The Lesser Key of Solomon

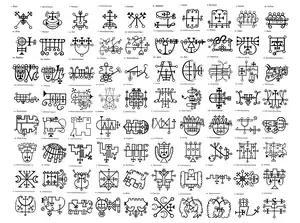

The demons' names (given below) are taken from the , which differs in terms of number and ranking from the of Weyer. As a result of multiple translations, there are multiple spellings for some of the names, which are given in the articles concerning them. The demons Vassago, Seere, Dantalion, and Andromalius are new additions in that are not present in the that it is based upon. In contrast, the demon Pruflas appears in the but not in .